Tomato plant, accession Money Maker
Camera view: bottom (45 deg); turntable rotation: 120 degrees
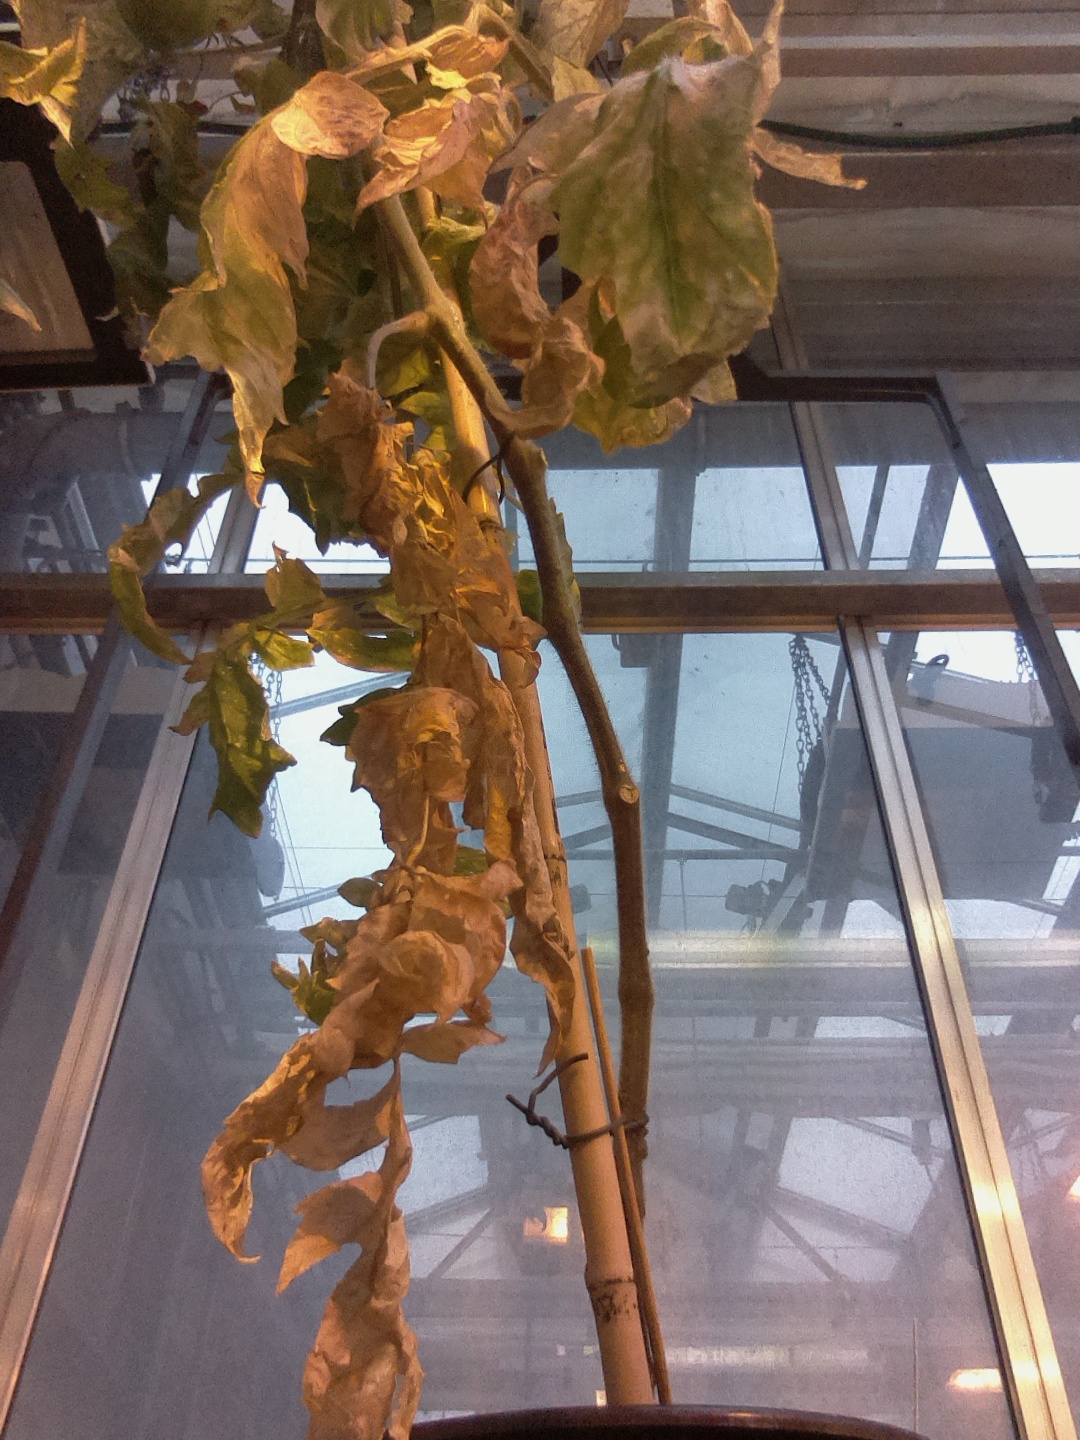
BBCH growth stage 84: 40%-50% of fruits show typical fully ripe color